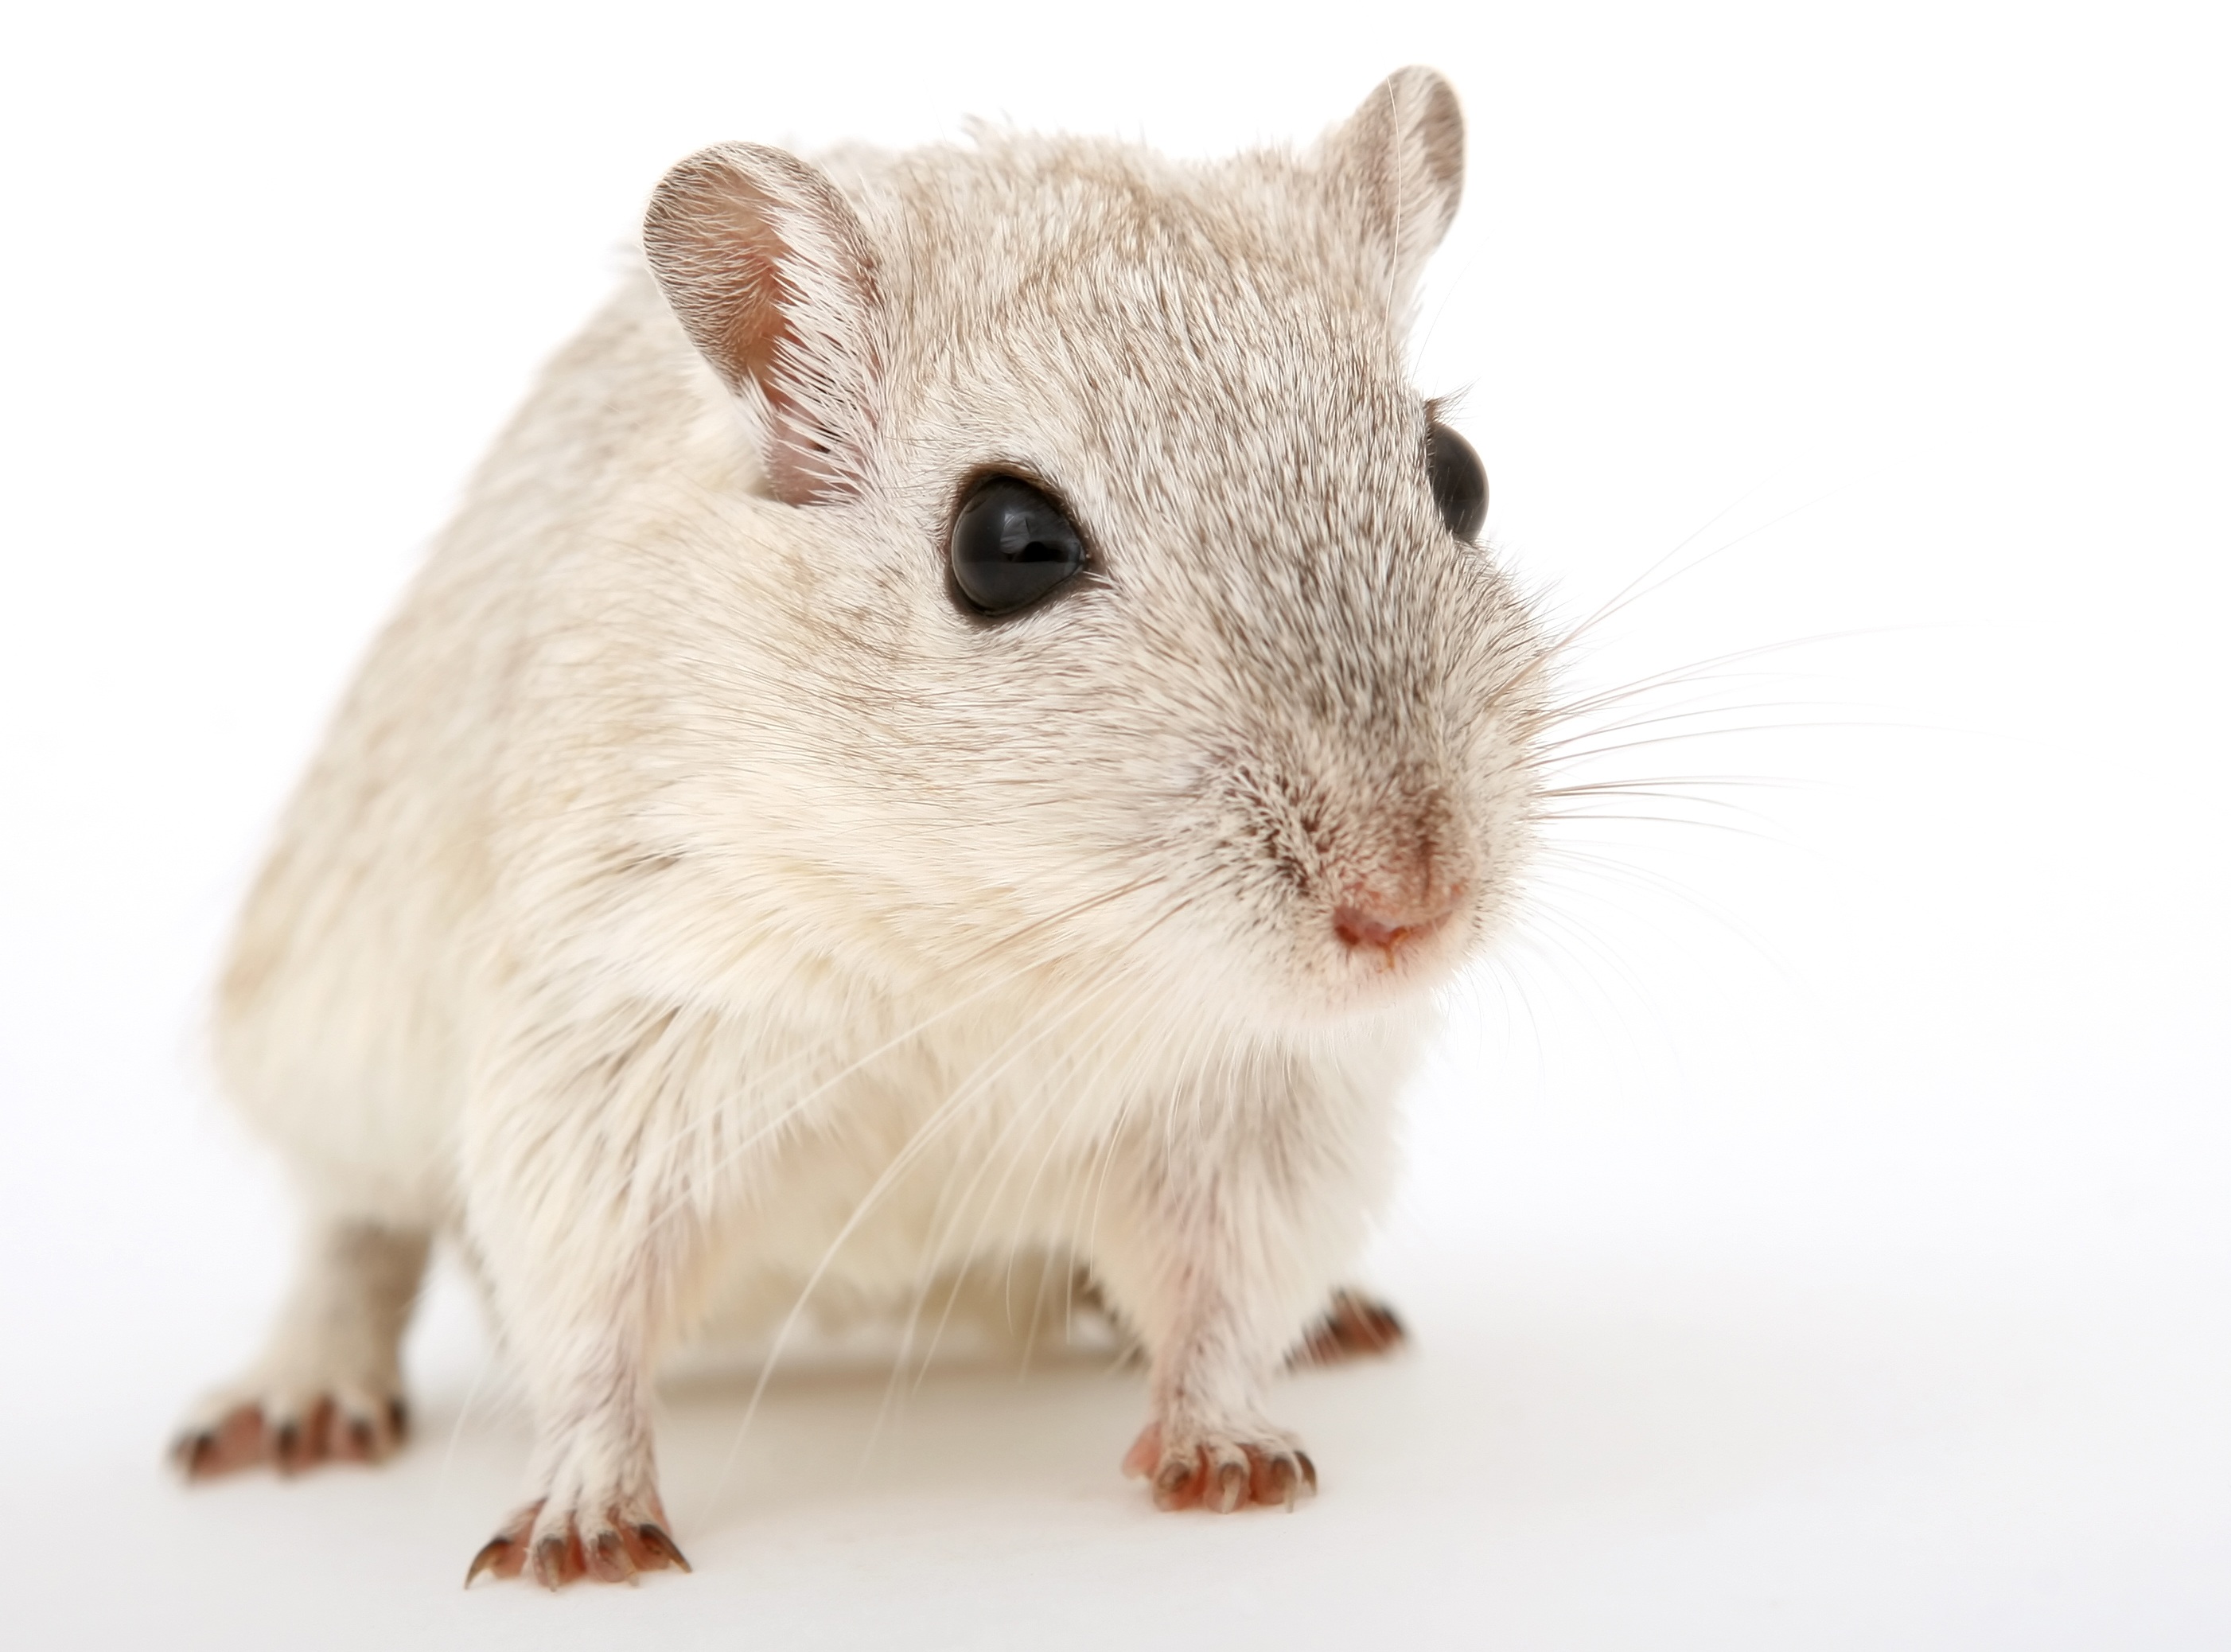
girl, white, mouse, animal, cute, isolated, female, pet, fur, young, critter, macro, small, brown, mammal, closeup, close, hamster, rodent, fauna, close up, rat, face, nose, eyes, whiskers, grey, lovely, tail, furry, ears, hairy, smell, vertebrate, funny, creature, hairs, up, beautiful, soft, domestic, pretty, cuddly, pest, attractive, gorgeous, sniff, mice, vermin, gerbil, muroidea, muridae